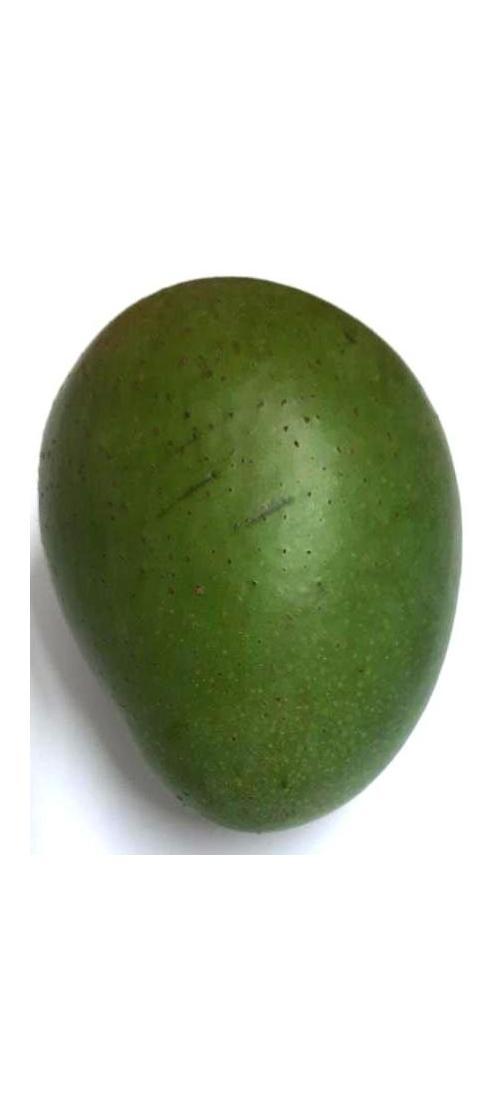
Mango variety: Ashshina Zhinuk